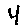
Label: 4